Reptilia (manga)

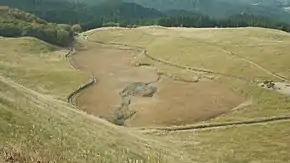
The Okameike Moor, the setting of "Okameike Densetsu"

As a child, manga artist Kazuo Umezu's father told him horror stories from Japanese folklore. The story he found most terrifying was , which tells the story of a woman who goes to the Okameike Moor in Soni, Nara, and is transformed into a snake. The story significantly influenced Umezu, and snake-women became a recurring motif in Umezu's manga beginning with in 1961.